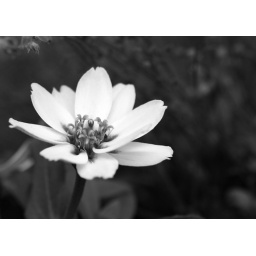
White flower in black and white